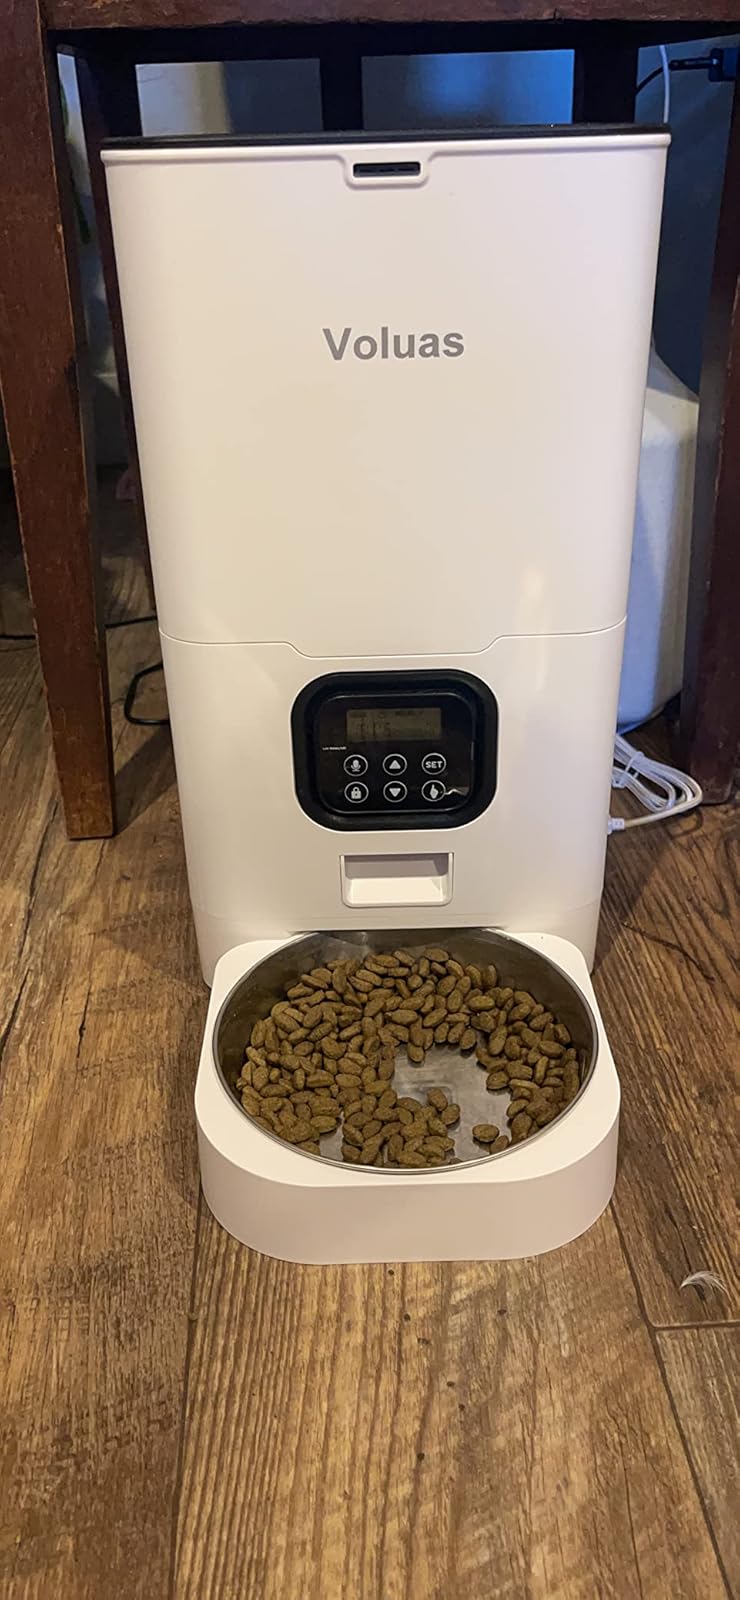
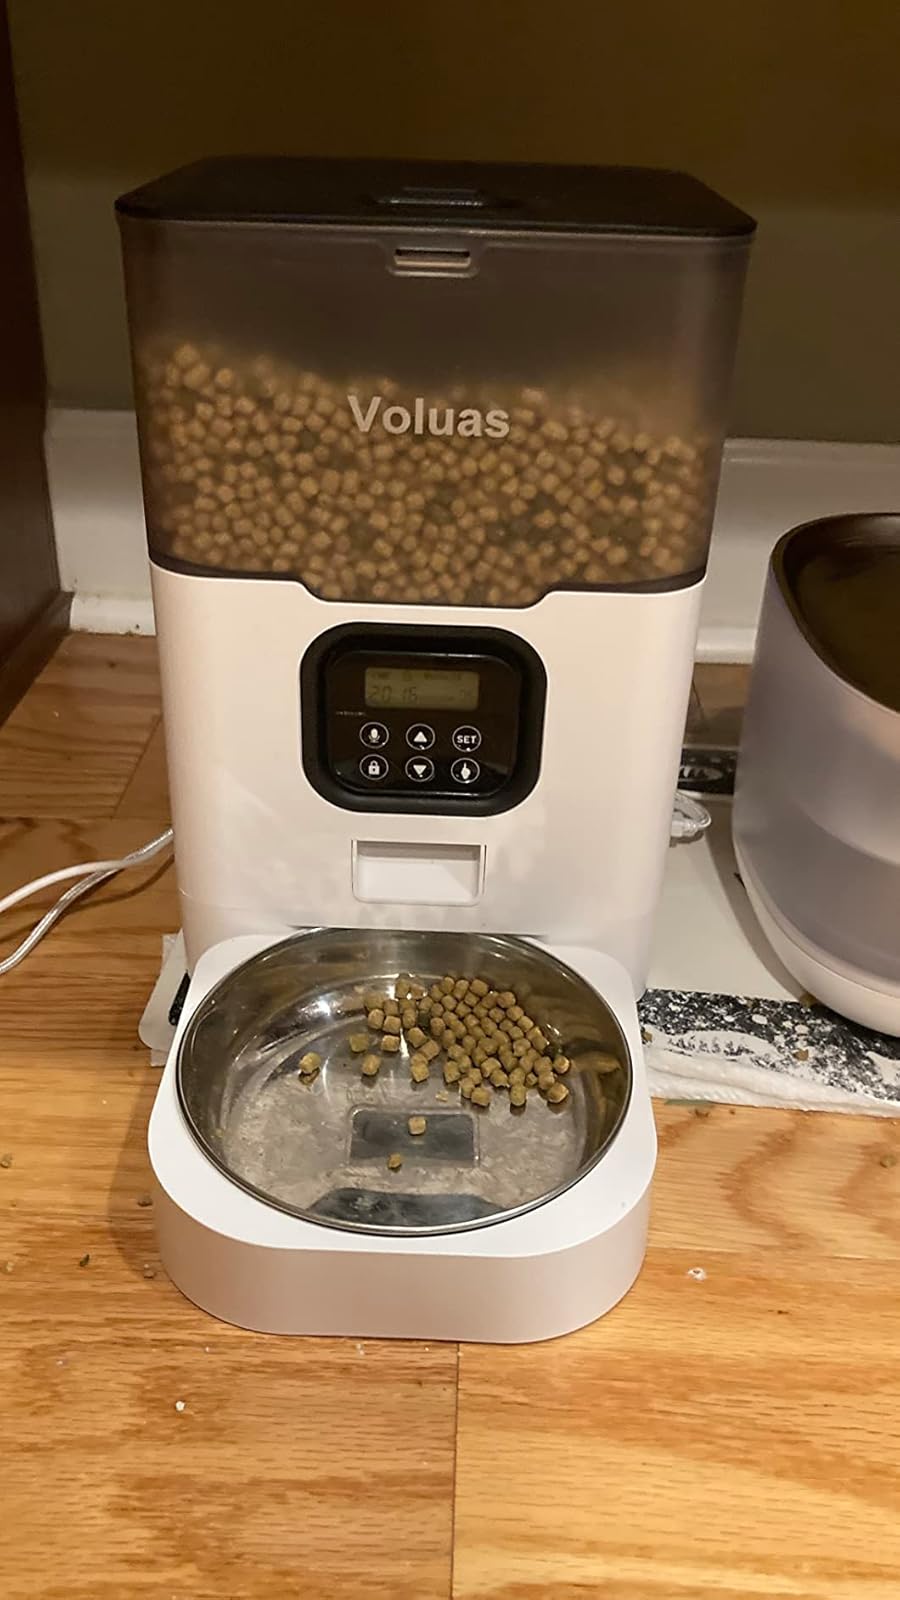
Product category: items_feeder
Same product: no